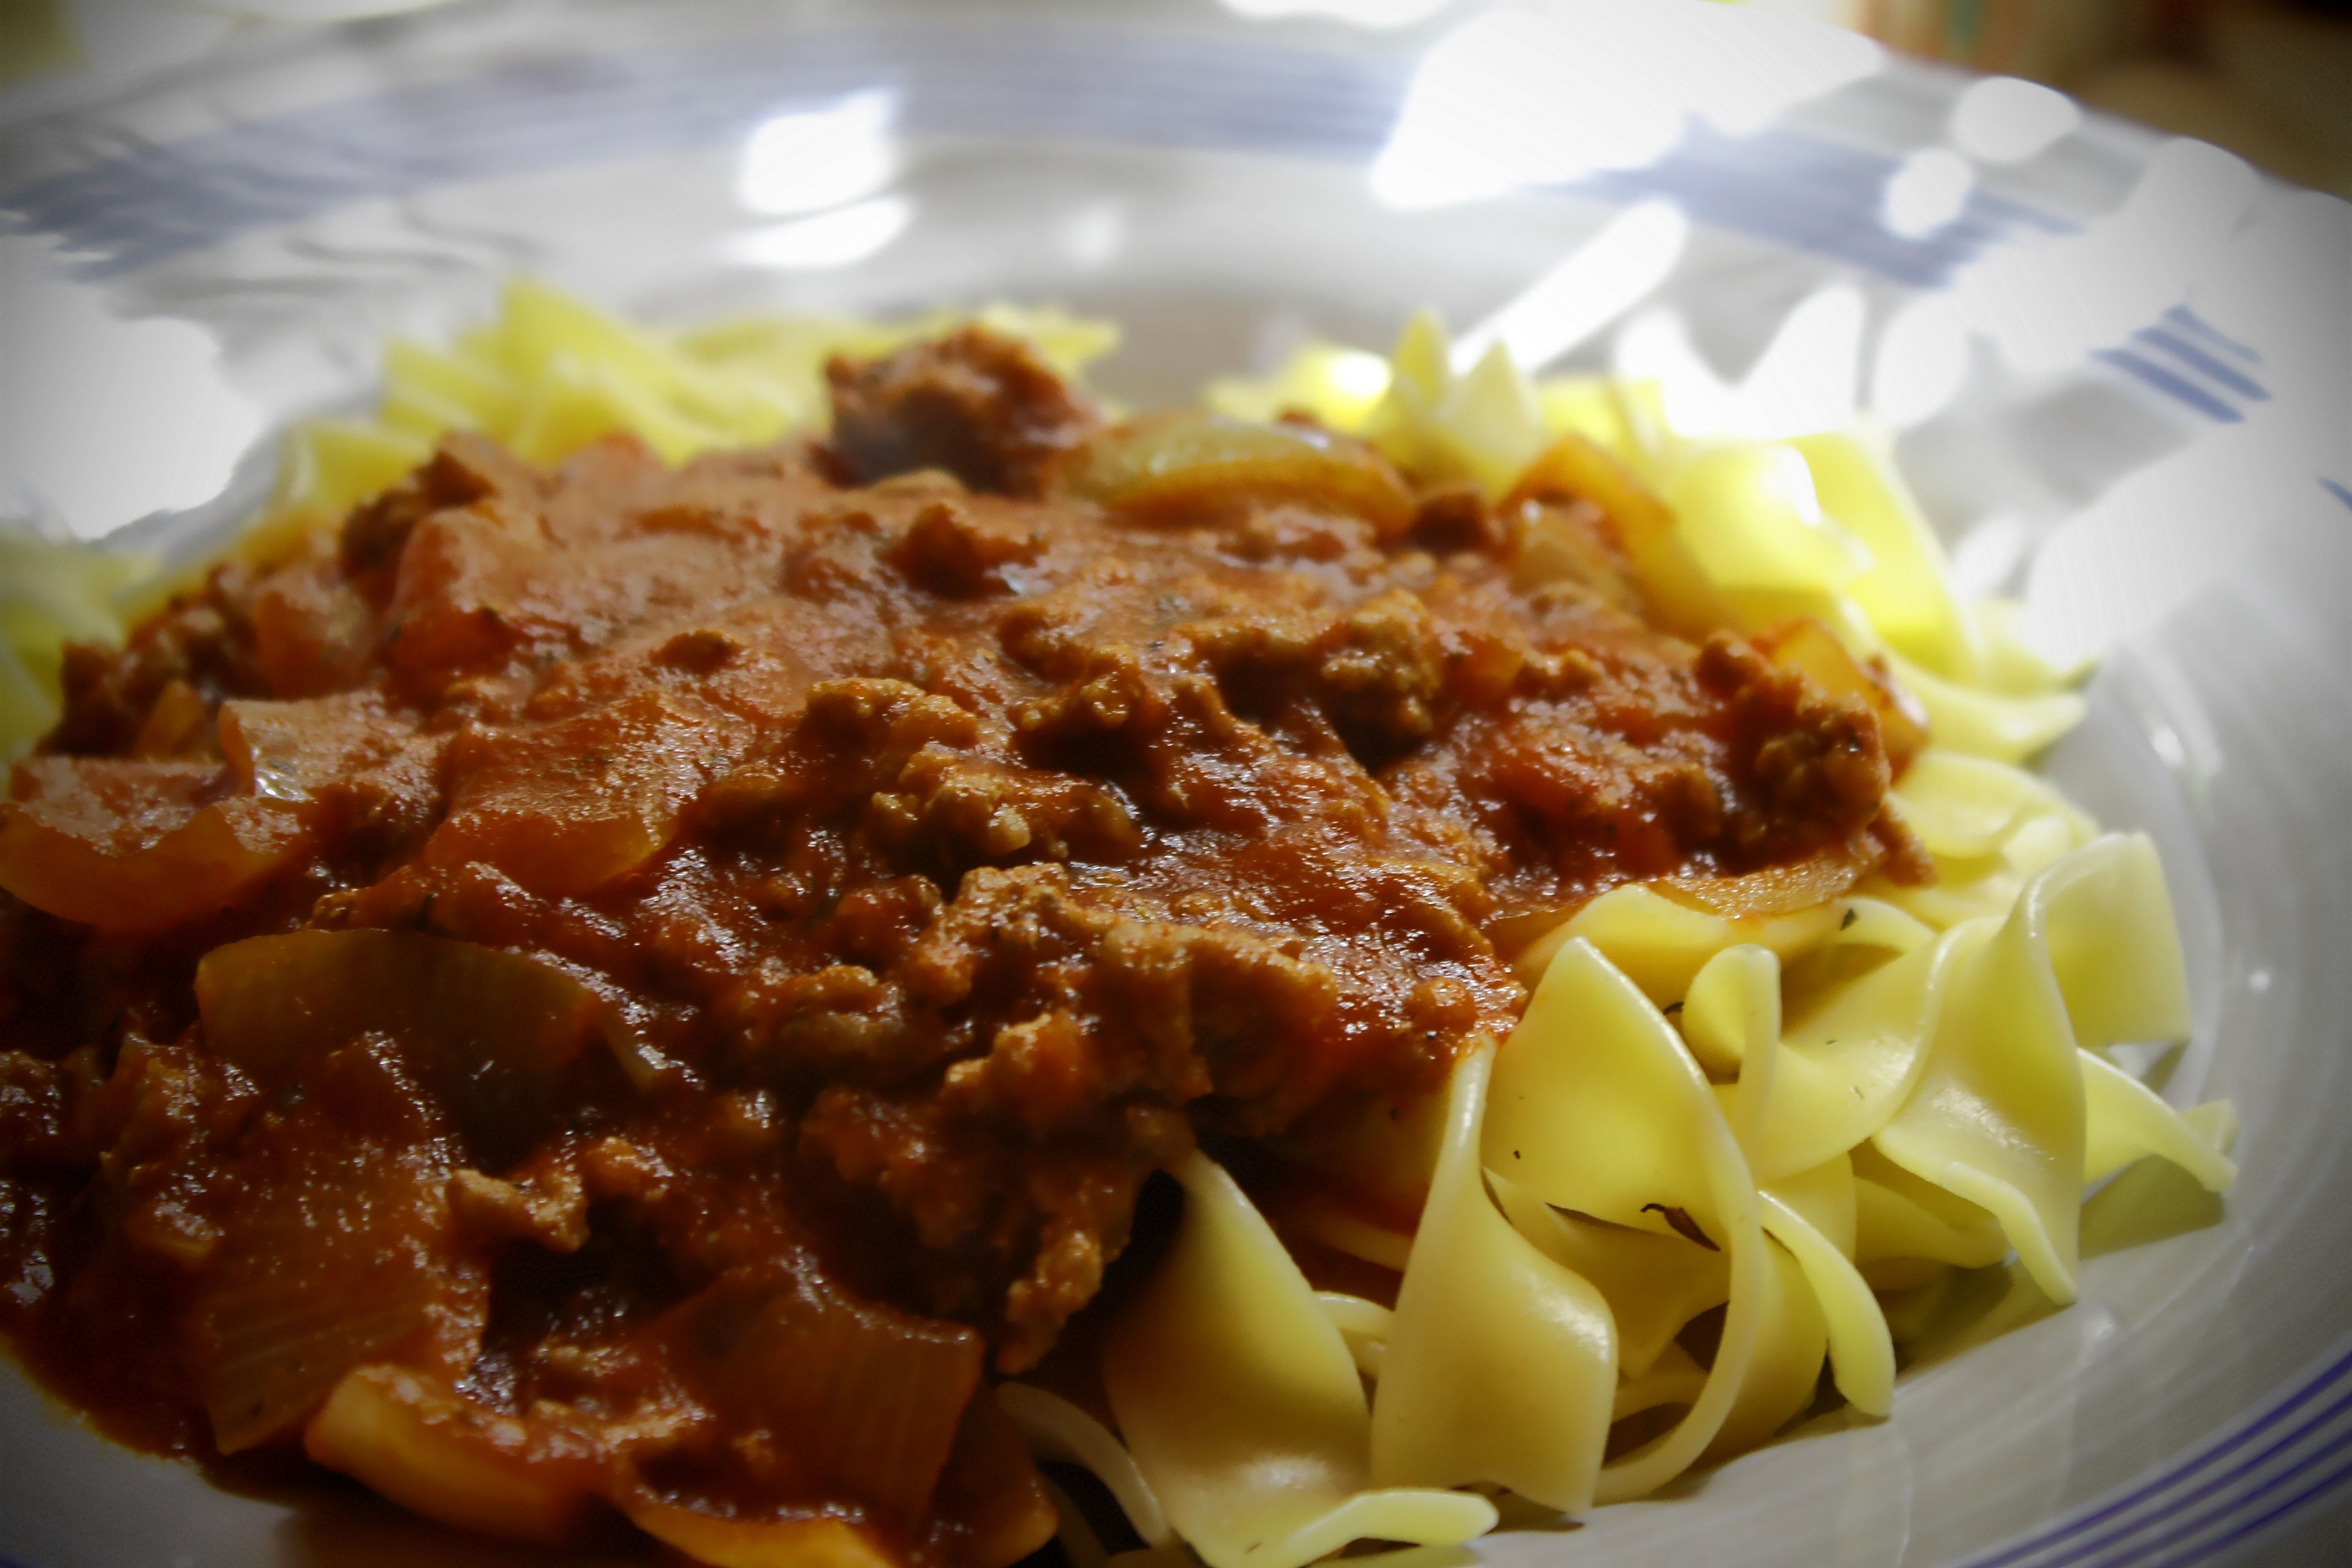
dish, food, produce, plate, gourmet, eat, meat, lunch, cuisine, pasta, cook, sausage, noodles, spaghetti, vegetarian food, potatoes, italian food, bolognese, carbonara, european food, cheese fries, bolognese sauce